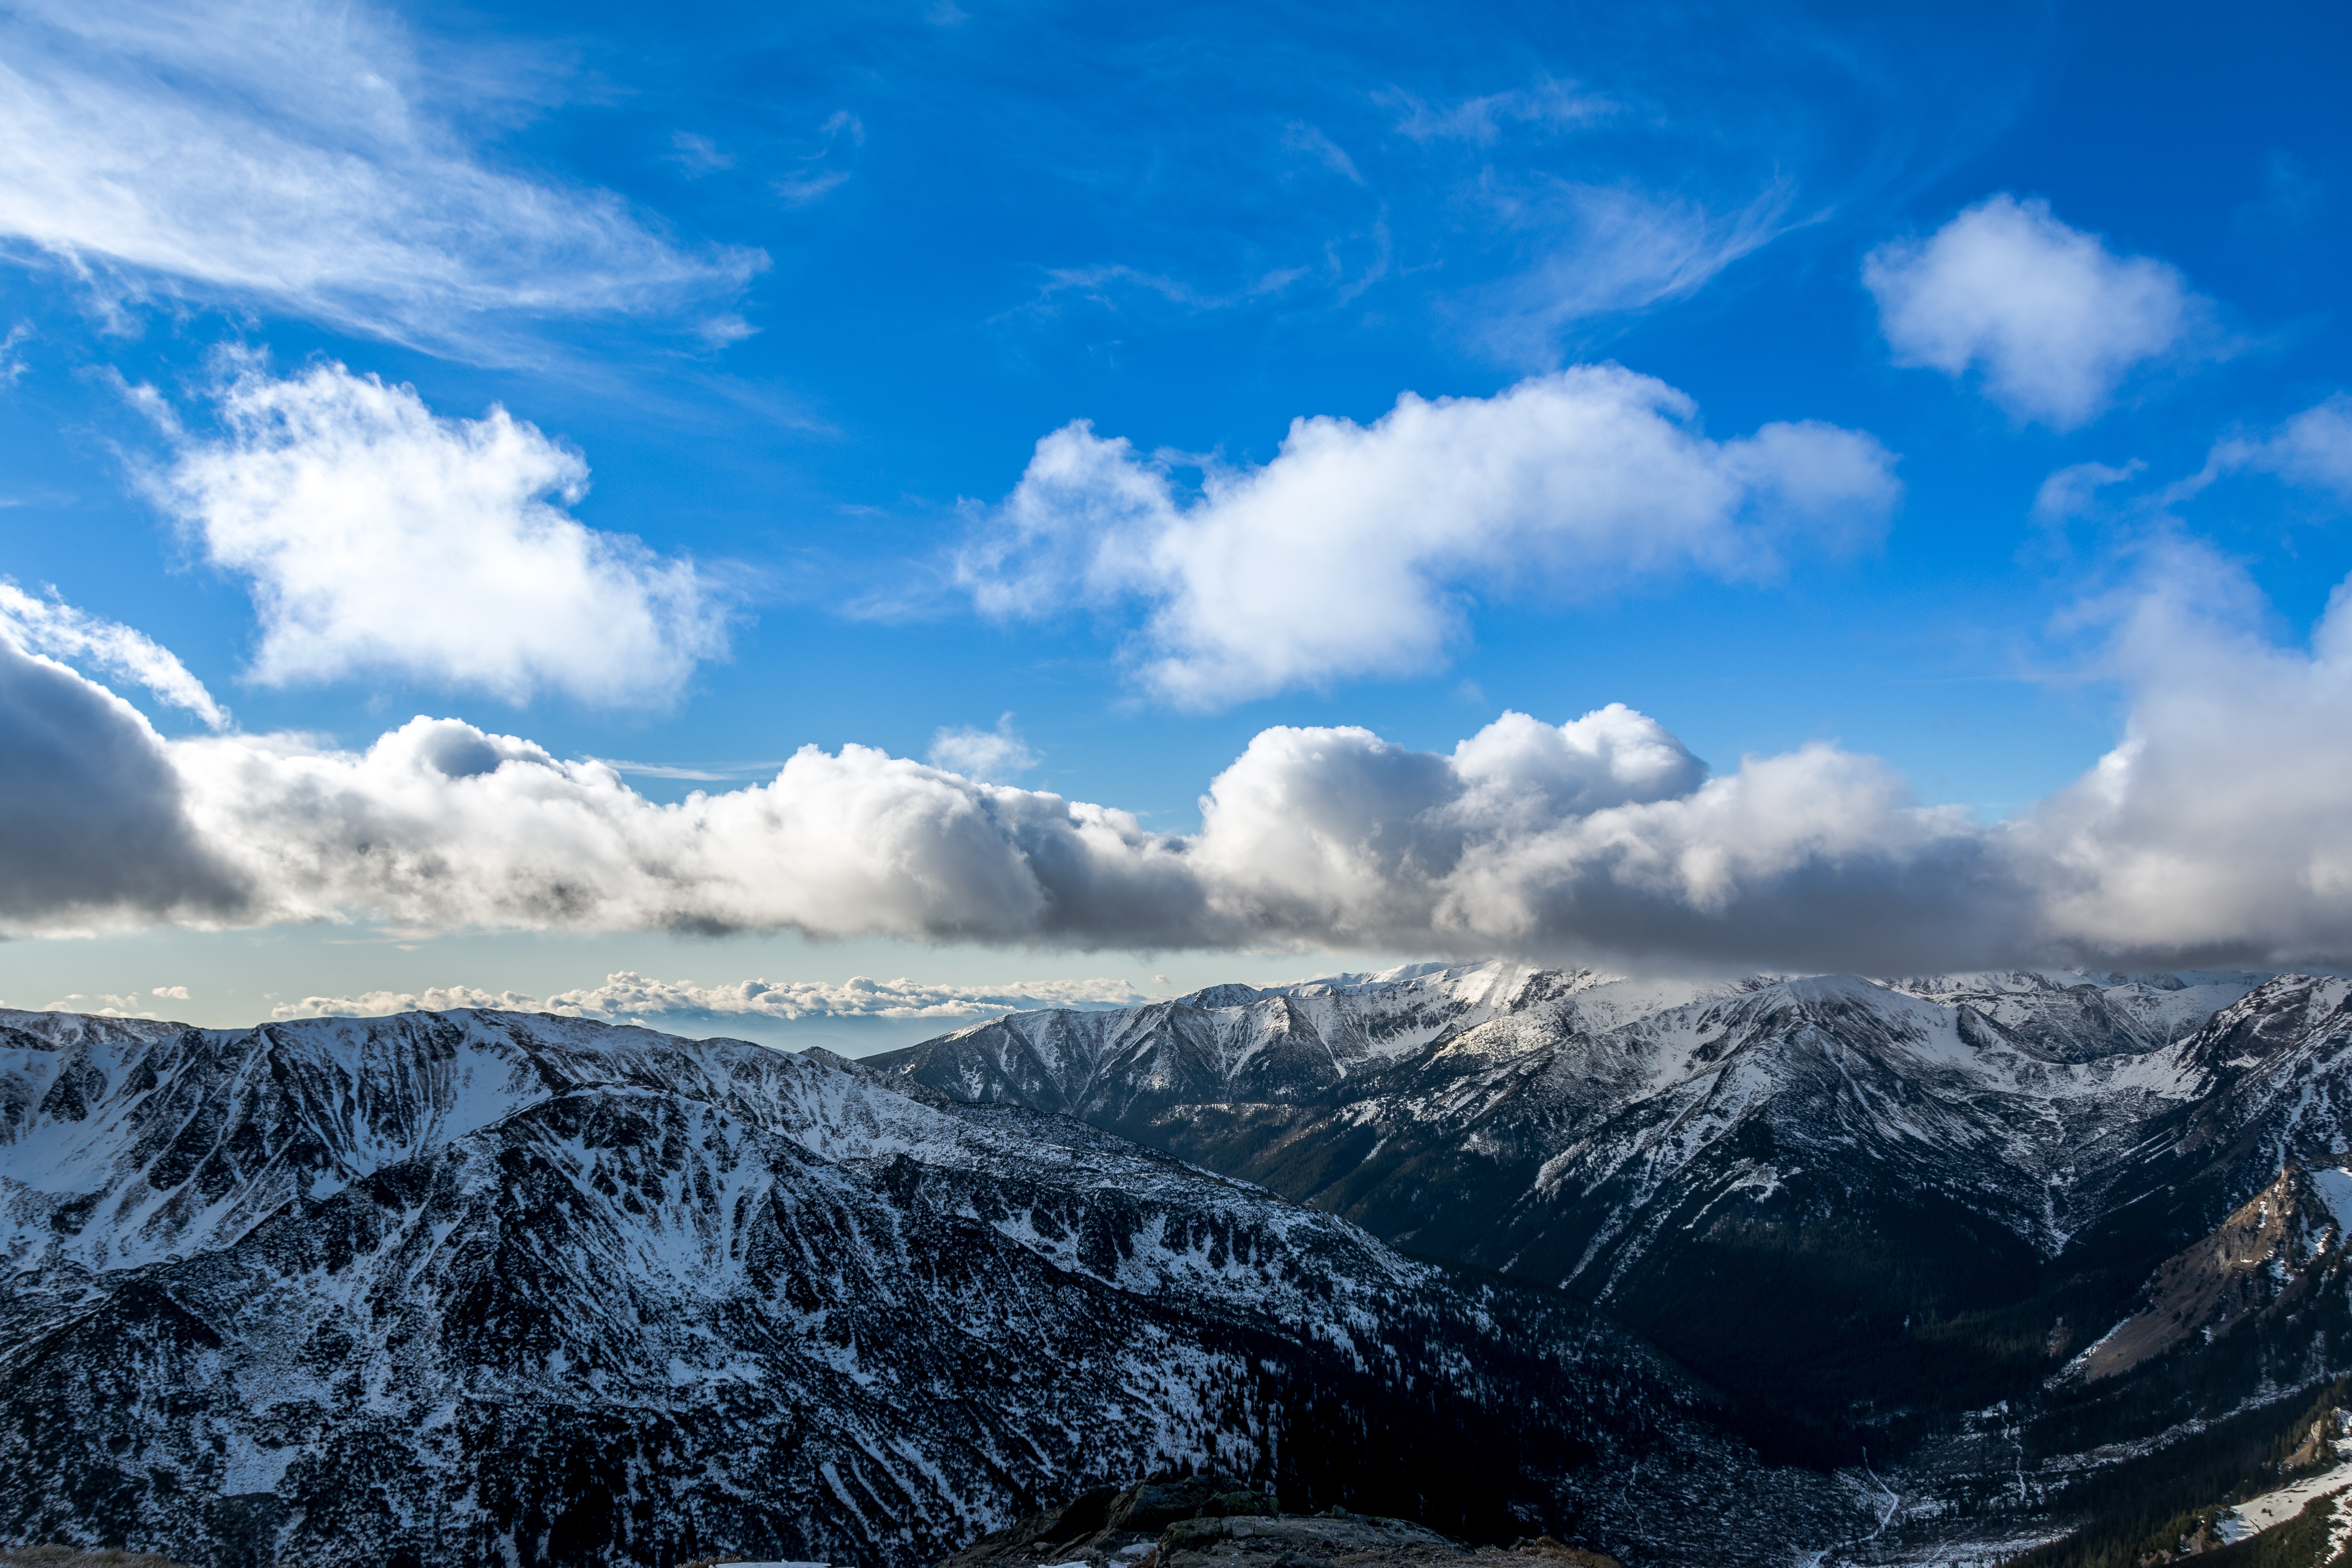
landscape, nature, mountain, snow, winter, cloud, sky, valley, mountain range, panorama, high, weather, tourism, ridge, top view, clouds, mountains, alps, poland, plateau, tatry, tops, podhale, polish tatras, hiking trails, landform, the high tatras, mountain pass, tourist guide, large view, kasprowy wierch, geographical feature, mountainous landforms